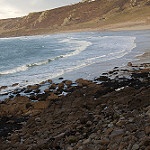
Scene: Outdoor